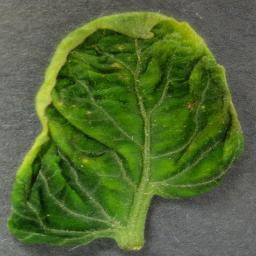
Label: Tomato___Tomato_Yellow_Leaf_Curl_Virus